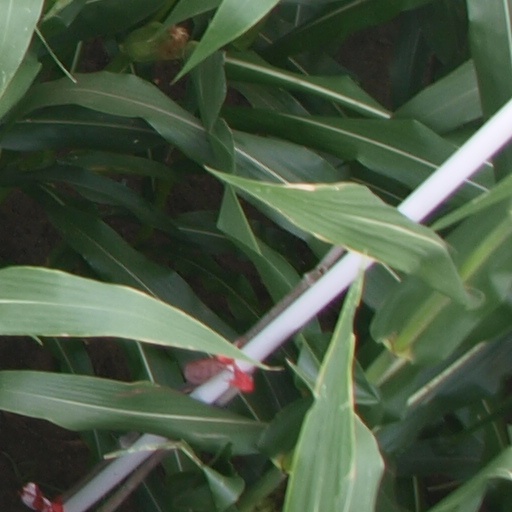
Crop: maize; corn